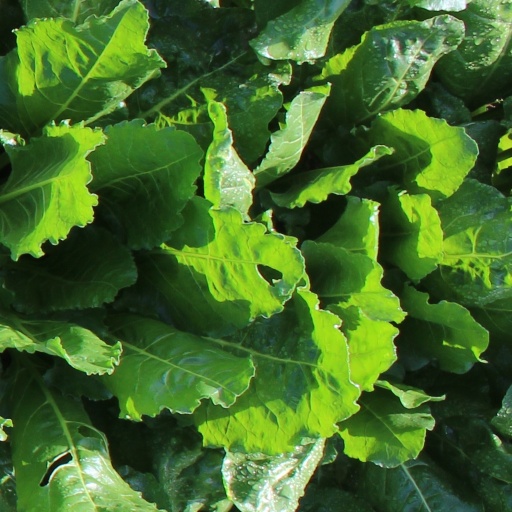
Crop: sugar beet